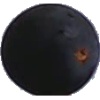
Label: blue_grape